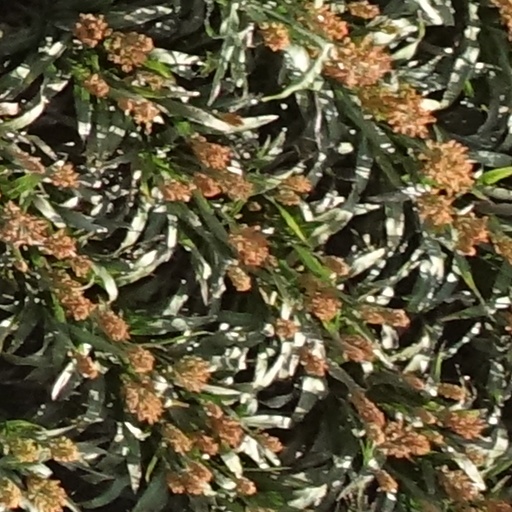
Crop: sorghum